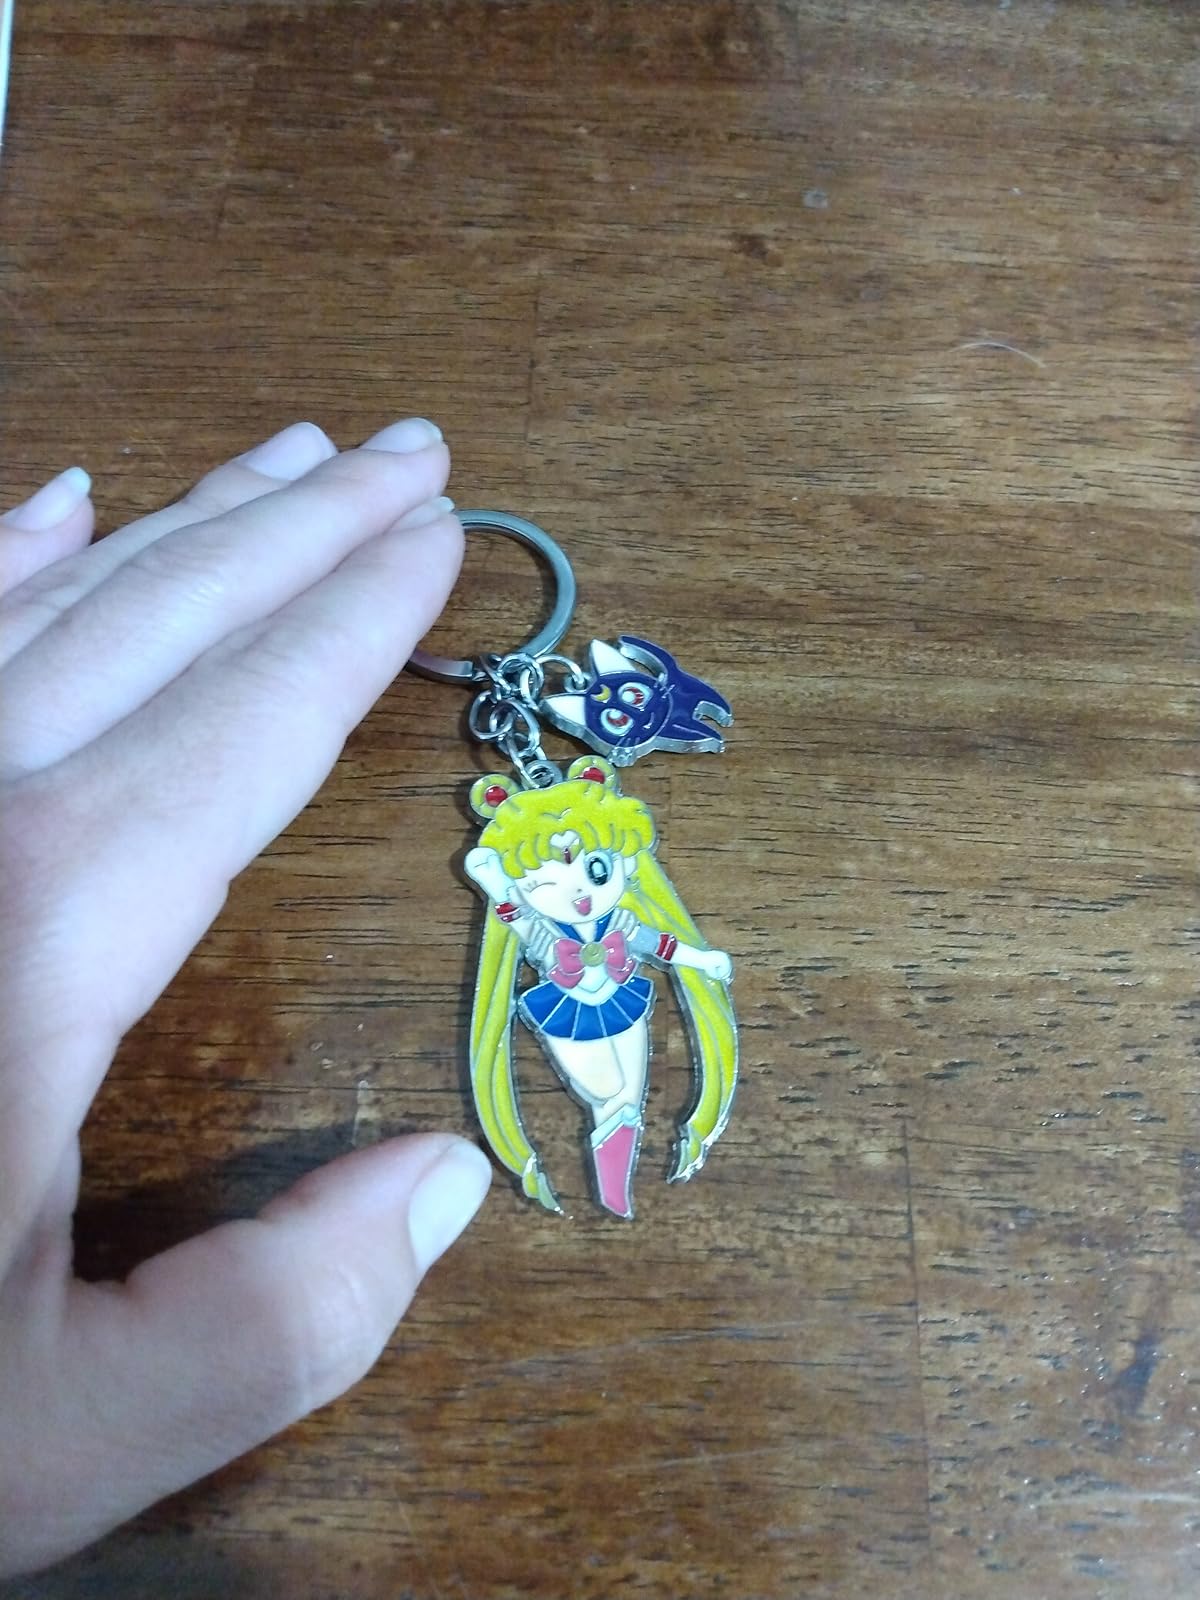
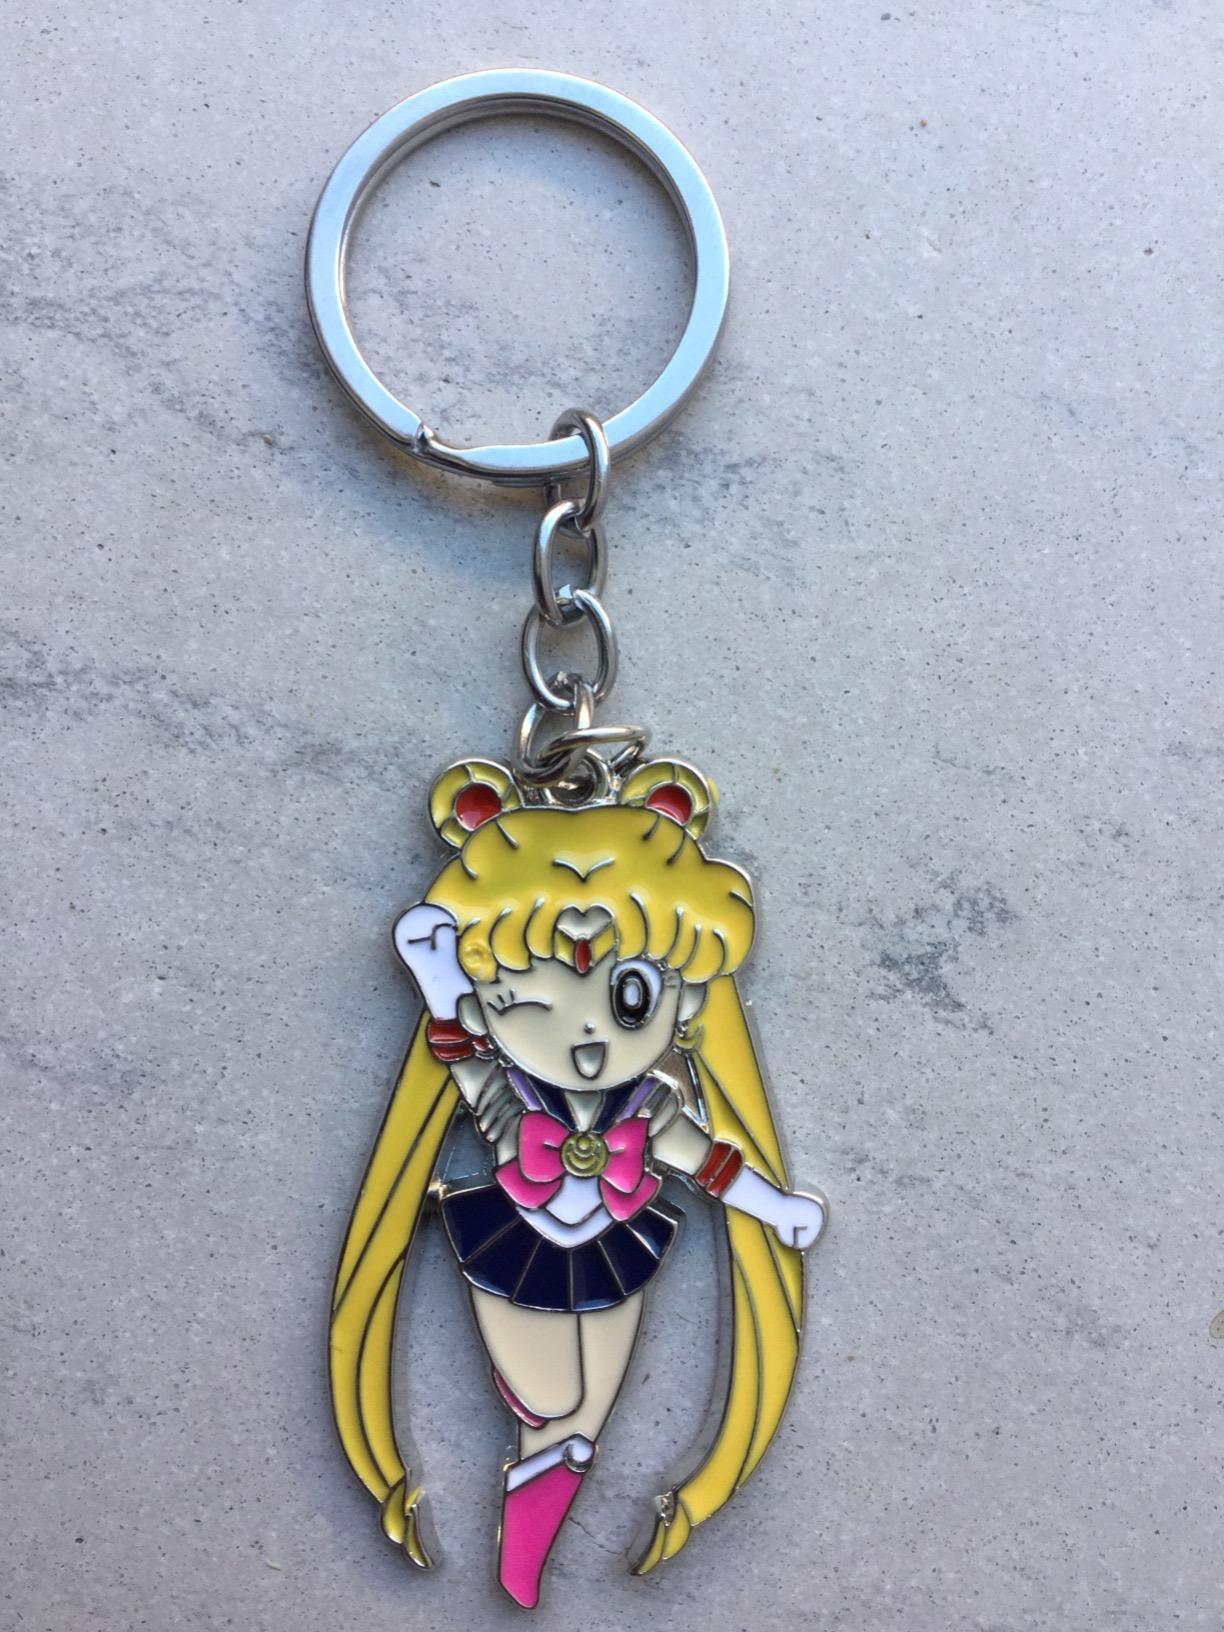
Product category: accessories_keychain
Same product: yes